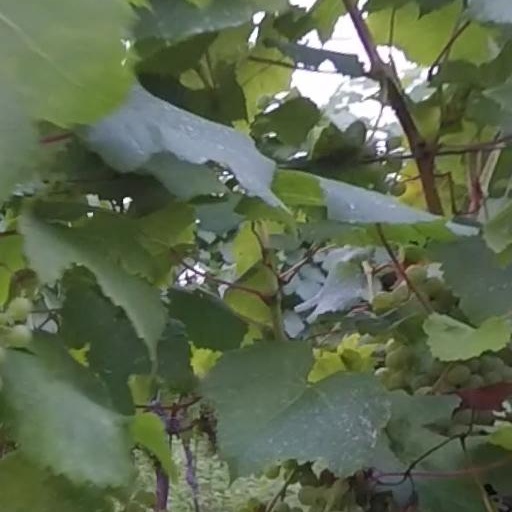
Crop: grape